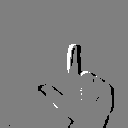
ASL letter: l